MessagePad

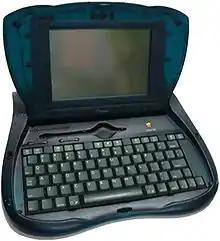
"The eMate 300"

The eMate 300 was a Newton device in a laptop form factor offered to schools in 1997 as an inexpensive ($799 US, originally sold to education markets only) and durable computer for classroom use. However, in order to achieve its low price, the eMate 300 did not have all the speed and features of the contemporary MessagePad equivalent, the MessagePad 2000. The eMate was cancelled along with the rest of the Newton products in 1998. It is the only Newton device to use the ARM710 microprocessor (running at 25 MHz), have an integrated keyboard, use Newton OS 2.2 (officially numbered 2.1), and its batteries are officially irreplaceable, although several users replaced them with longer-lasting ones without any damage to the eMate hardware whatsoever.